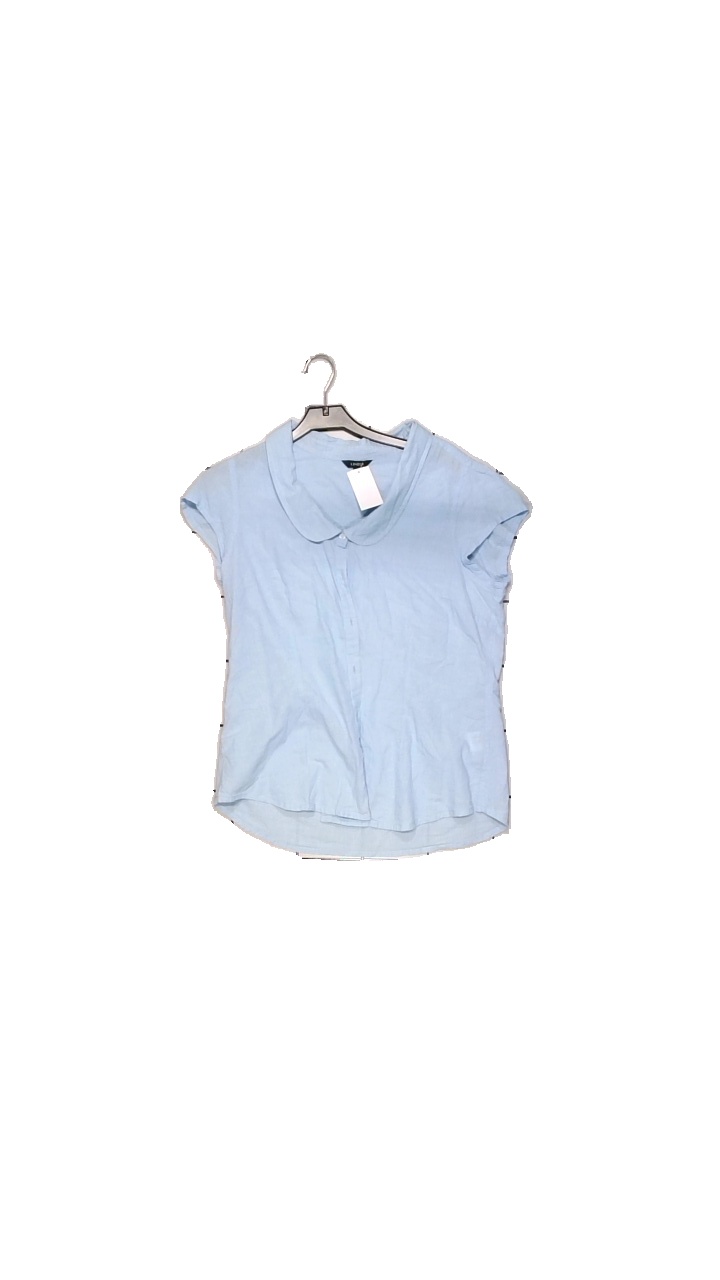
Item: Blouse (Ladies)
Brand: Lindex
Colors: Blue
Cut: Regular
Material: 100% cotton
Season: Summer
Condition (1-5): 4
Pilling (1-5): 5
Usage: Reuse
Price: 50-100